Religion in the Netherlands

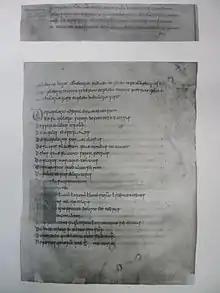
The Old Saxon Baptismal Vow: ""Forsachistu diobolae.."" (Forsakest thou devils) and ""gelobistu in Got alamehtigan fadaer"" (believest thou in God almighty father). Left caption in a later writing: ""Abrinuciatio diaboli lingua Teotisca veter"." = (abjuration of the devil in Old German). Under the Baptismal Vow in Latin an enumeration of the first 20 practices in the Indiculus superstitionum et paganiarum.

From the 4th to the 6th century AD The Great Migration took place, in which the small Celtic-Germanic-Roman tribes in the Low Countries were gradually supplanted by three major Germanic tribes: the Franks, the Frisians and Saxons. Around 500 of the Franks, initially residing between the Rhine and the Somme, converted to Christianity following the conversion of their king Chlodovech. A large part of the area south of the Maas (Meuse) belonged from the early Middle Ages to 1559 to Archdeacon Kempenland, which was part of the Diocese of Tongeren-Maastricht-Luik (Liege). From the center of the diocese, successively the cities of Tongeren, Maastricht and Luik, this part of the Netherlands was probably Christianized.